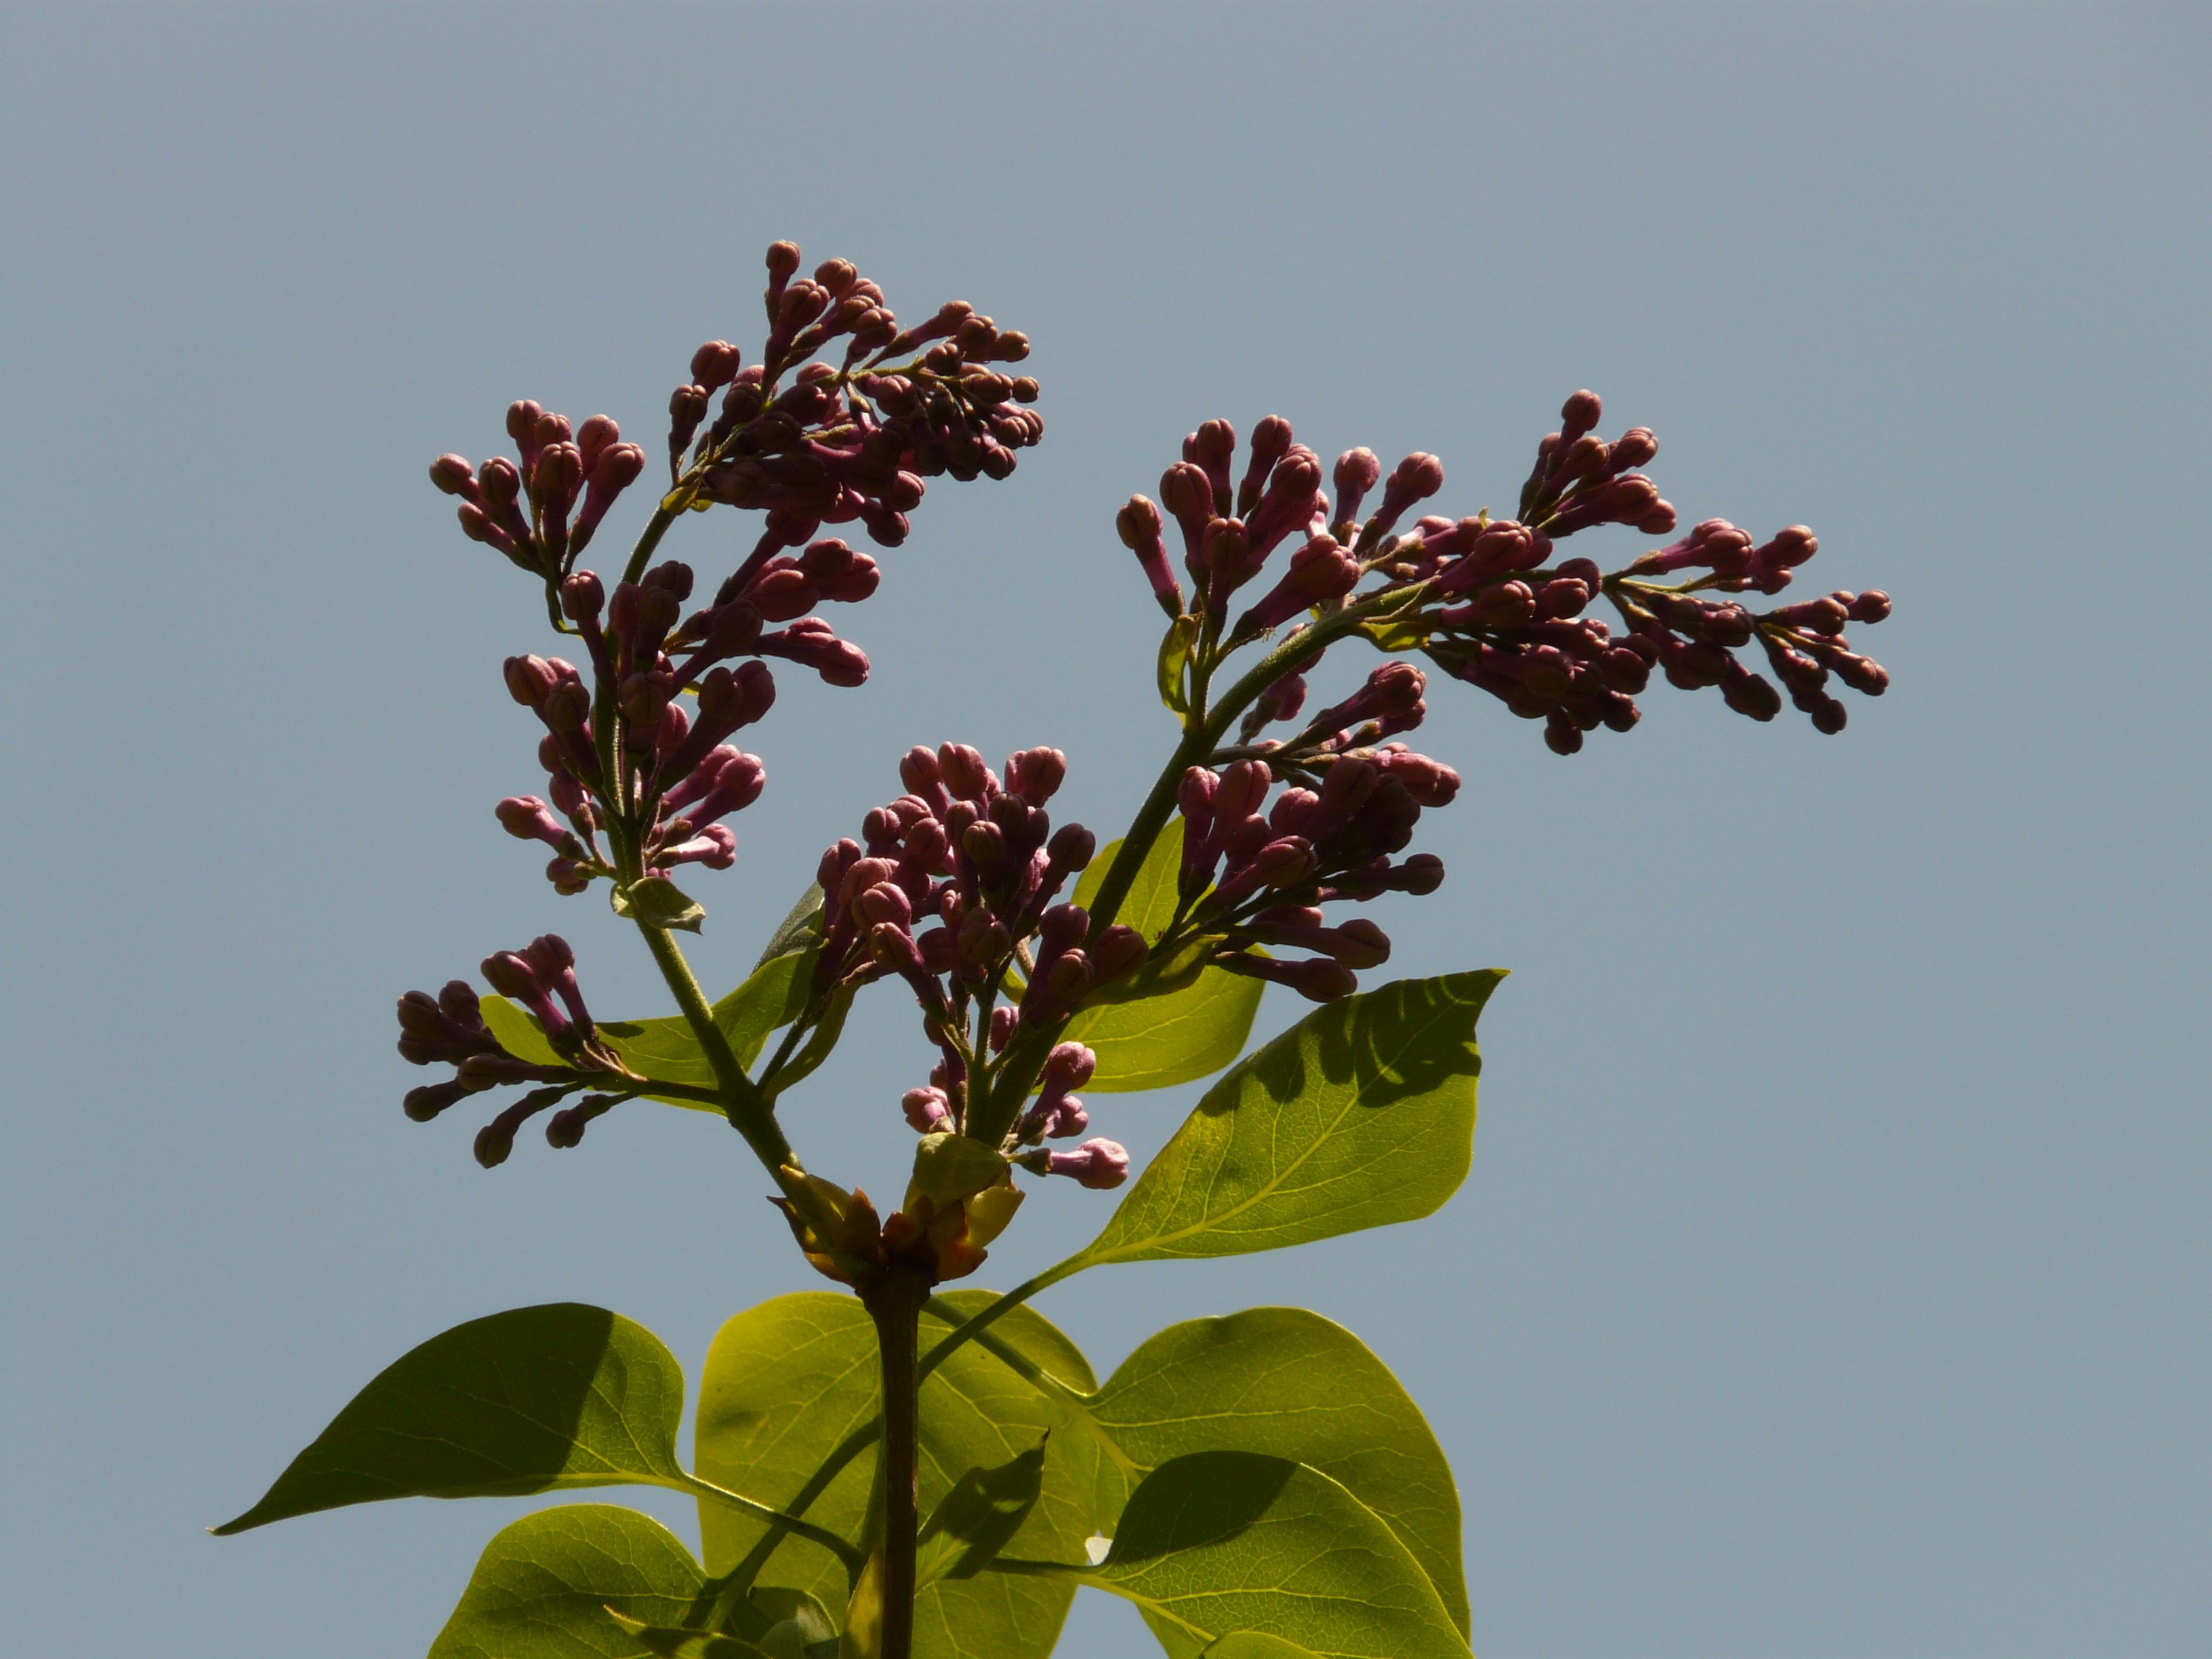
tree, nature, branch, blossom, plant, leaf, flower, bloom, bush, produce, botany, flora, shrub, violet, lilac, bud, ornamental shrub, back light, macro photography, flowering plant, common lilac, plant stem, woody plant, land plant